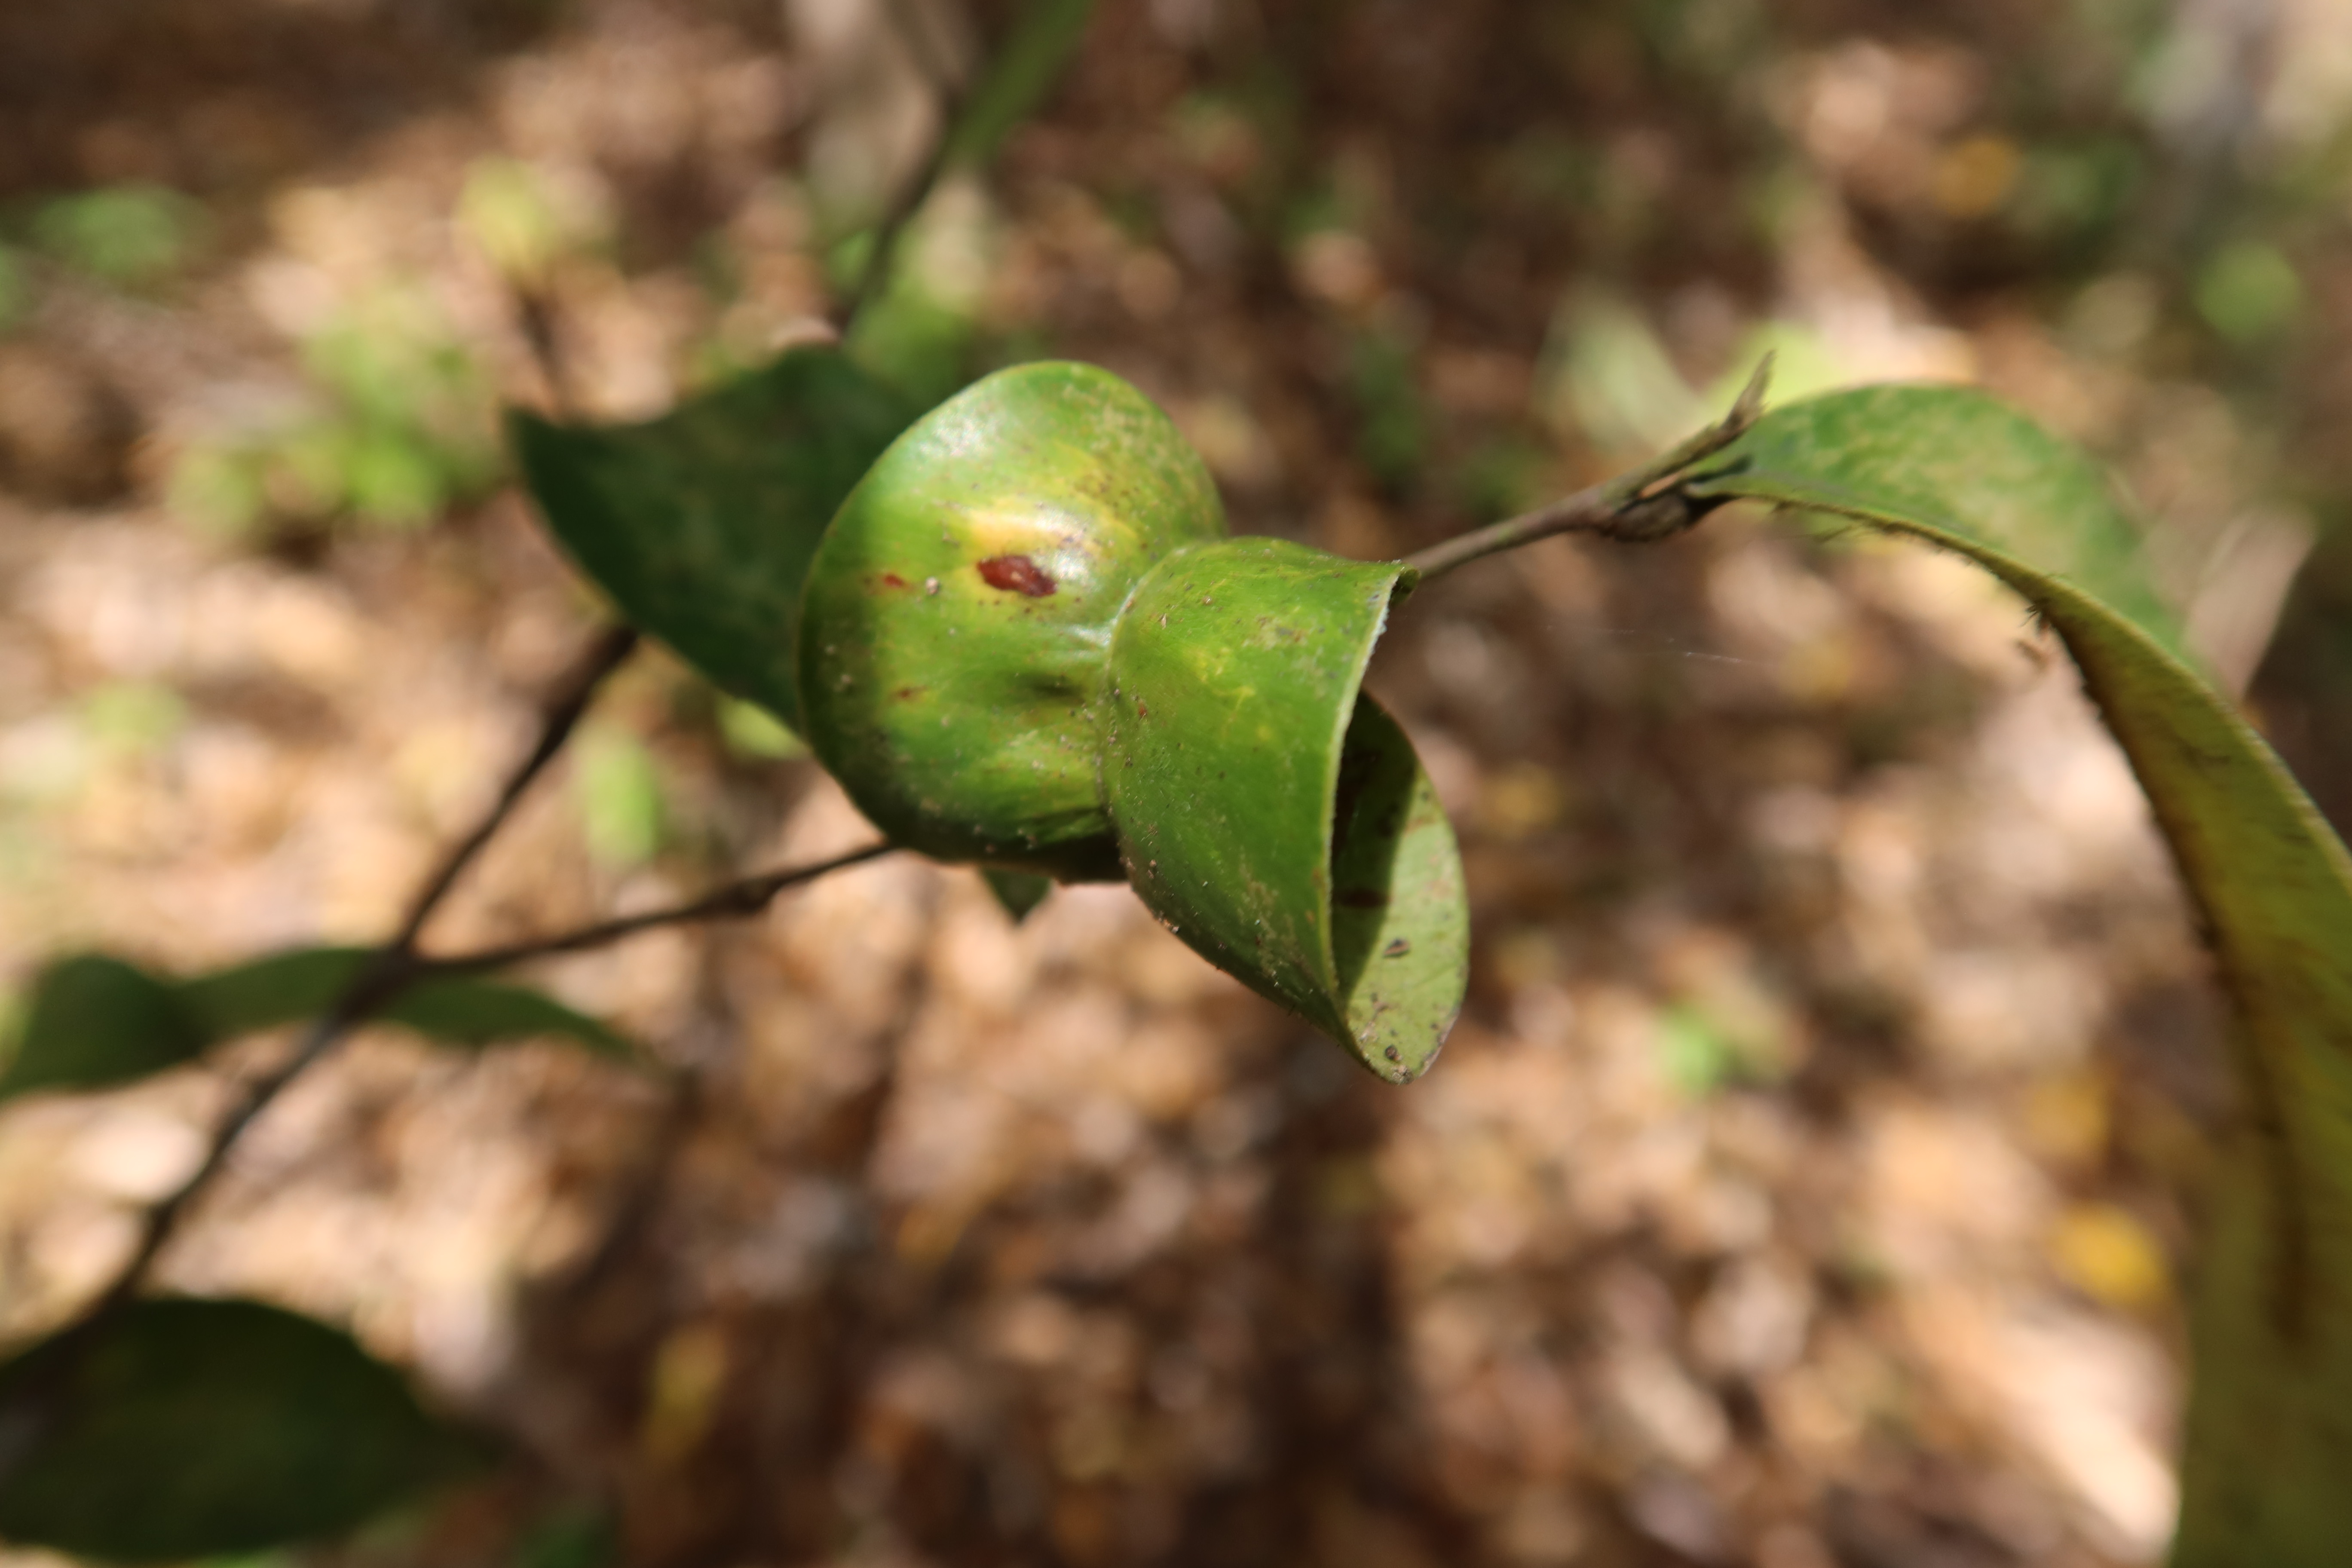
Label: Mosaic Viruses